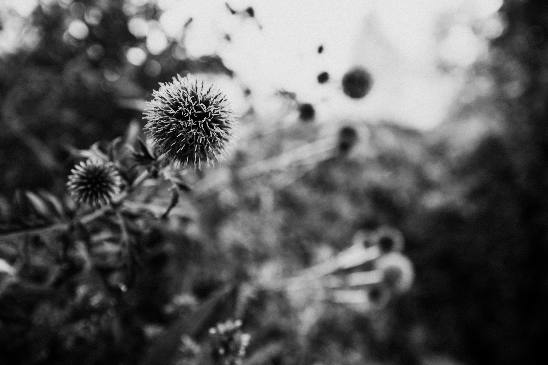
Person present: No